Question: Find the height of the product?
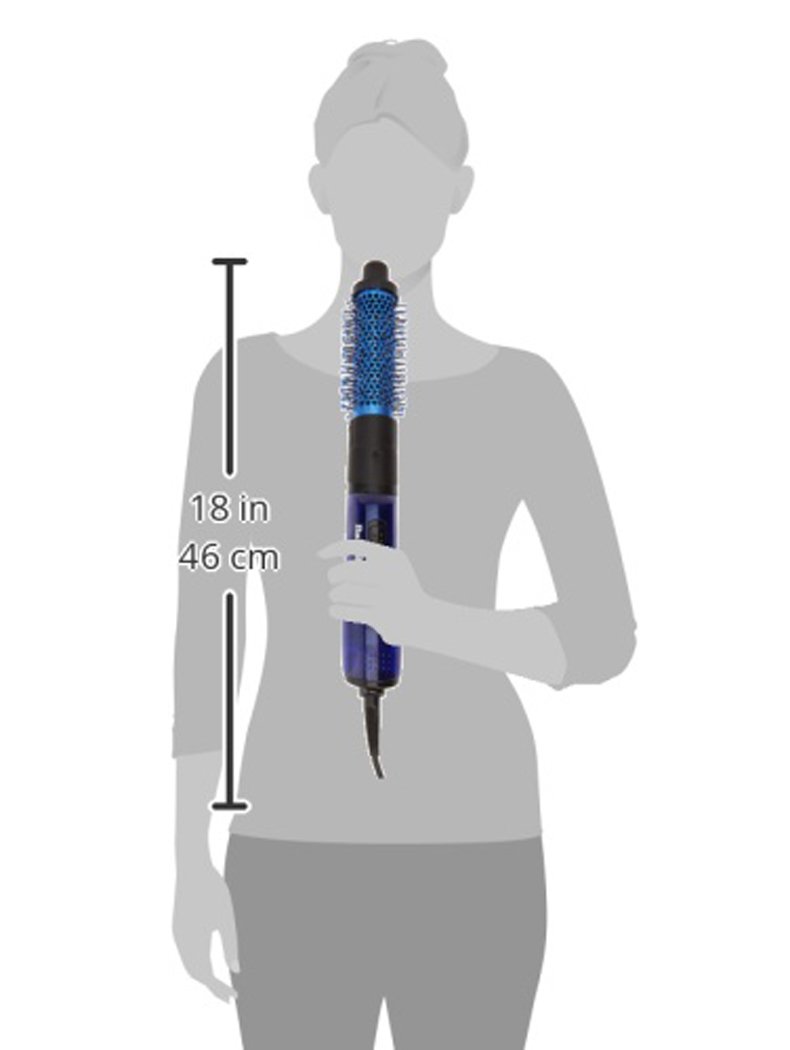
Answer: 18.0 inch